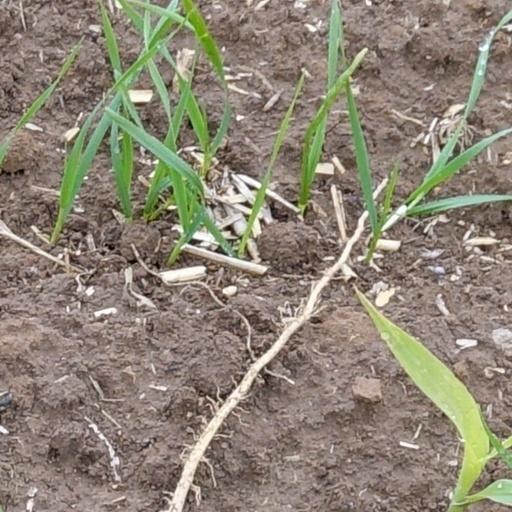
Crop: wheat